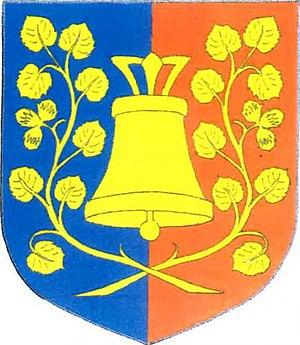
Chlístov est une commune du district de Rychnov nad Kněžnou, dans la région de Hradec Králové, en République tchèque. Sa population s'élevait à 90 habitants en 2017.